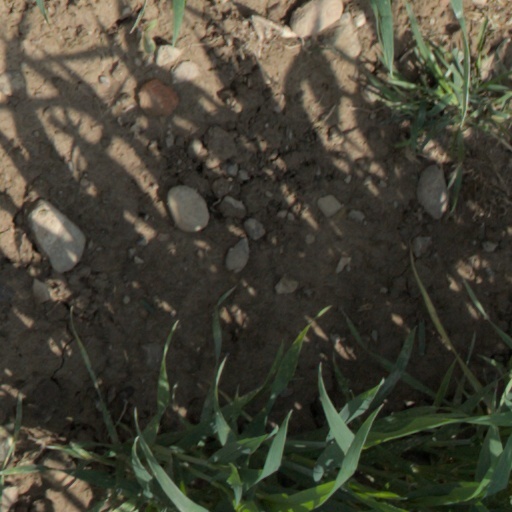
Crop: wheat